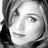
Emotion: surprise